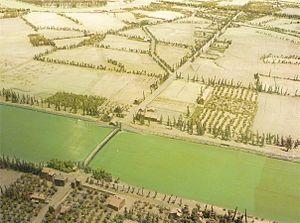
Site du pont en chaîne de fer sur le Drac. Plan-relief de Grenoble (1848)
Berriat ou Chorier-Berriat est un quartier de Grenoble. Ce quartier est également évoqué sous l'appellation de Berriat-Saint-Bruno, uniquement au niveau local, en référence au nom de l'église du quartier et à l'appellation des deux stations de tramway desservant ce quartier de l'Ouest grenoblois.
Le Plan-relief de Grenoble est une maquette achevée en 1848, à l'échelle 1/600ᵉ, de la ville de Grenoble. Il fait partie des 150 plans-reliefs construits à des fins stratégiques entre 1668 et 1870, représentant avec une grande précision des sites fortifiés en France.